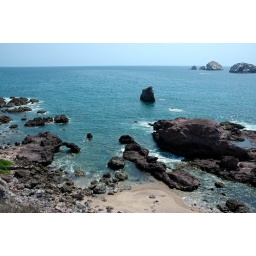
Rock arch and other stone formations, islands in the sweet blue Pacific Ocean of Life, South Mazatlan, Sinaloa, Mexico